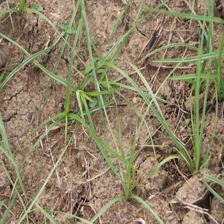
Label: Grass